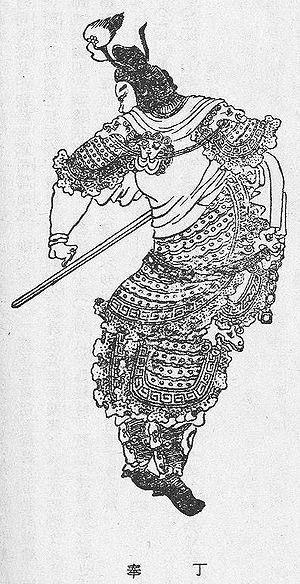
Ding Feng fut un général vétéran des Wu. Reconnu comme un brave guerrier et un habile stratège, il vint joindre les rangs de Sun Quan en 203, peu après la mort de Sun Ce. Il fut d’abord sous la charge d’officiers tels que Gan Ning, Lu Xun et Pan Zhang et se démarqua par son courage dans plusieurs batailles.